Sea spider

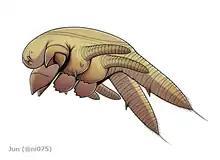
Reconstruction of the larva "Cambropycnogon klausmuelleri"

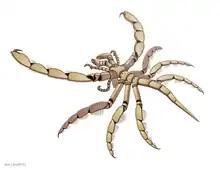
Reconstruction of "Palaeoisopus problematicus"

A striking feature of pycnogonid anatomy is the distribution of their digestive and reproductive systems. The pharynx inside the proboscis is lined by dense setae, which is possibly related to their feeding behaviour. A pair of gonads (ovaries in female, testes in male) is located dorsally in relation to the digestive tract, but the majority of these organs are branched diverticula throughout the legs because the body is too small to accommodate all of them alone. The midgut diverticula are very long, usually reaching beyond the femur (variably down to tibia 2, tarsus or propodus) of each leg, except in Rhynchothoracidae where they only reach coxa 1. Some species have additional branches (in some "Pycnogonum") or irregular pouches (in "Endeis") on the diverticula. There is also a pair of anterior diverticula which corresponds to the chelifores or is inserted into the proboscis in some chelifores-less species. The palps and ovigers never contain diverticula, although some might possess a pair of small diverticula near the bases of these appendages. The gonad diverticula (pedal gonad) reach each femur and open via a gonopore located at coxa 2. The structure and number of the gonopores might differ between sexes (e.g. larger in female, variably absent at the anterior legs of some male). In males, the femur or both femur and tibia 1 possess cement glands.